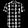
Label: Shirt